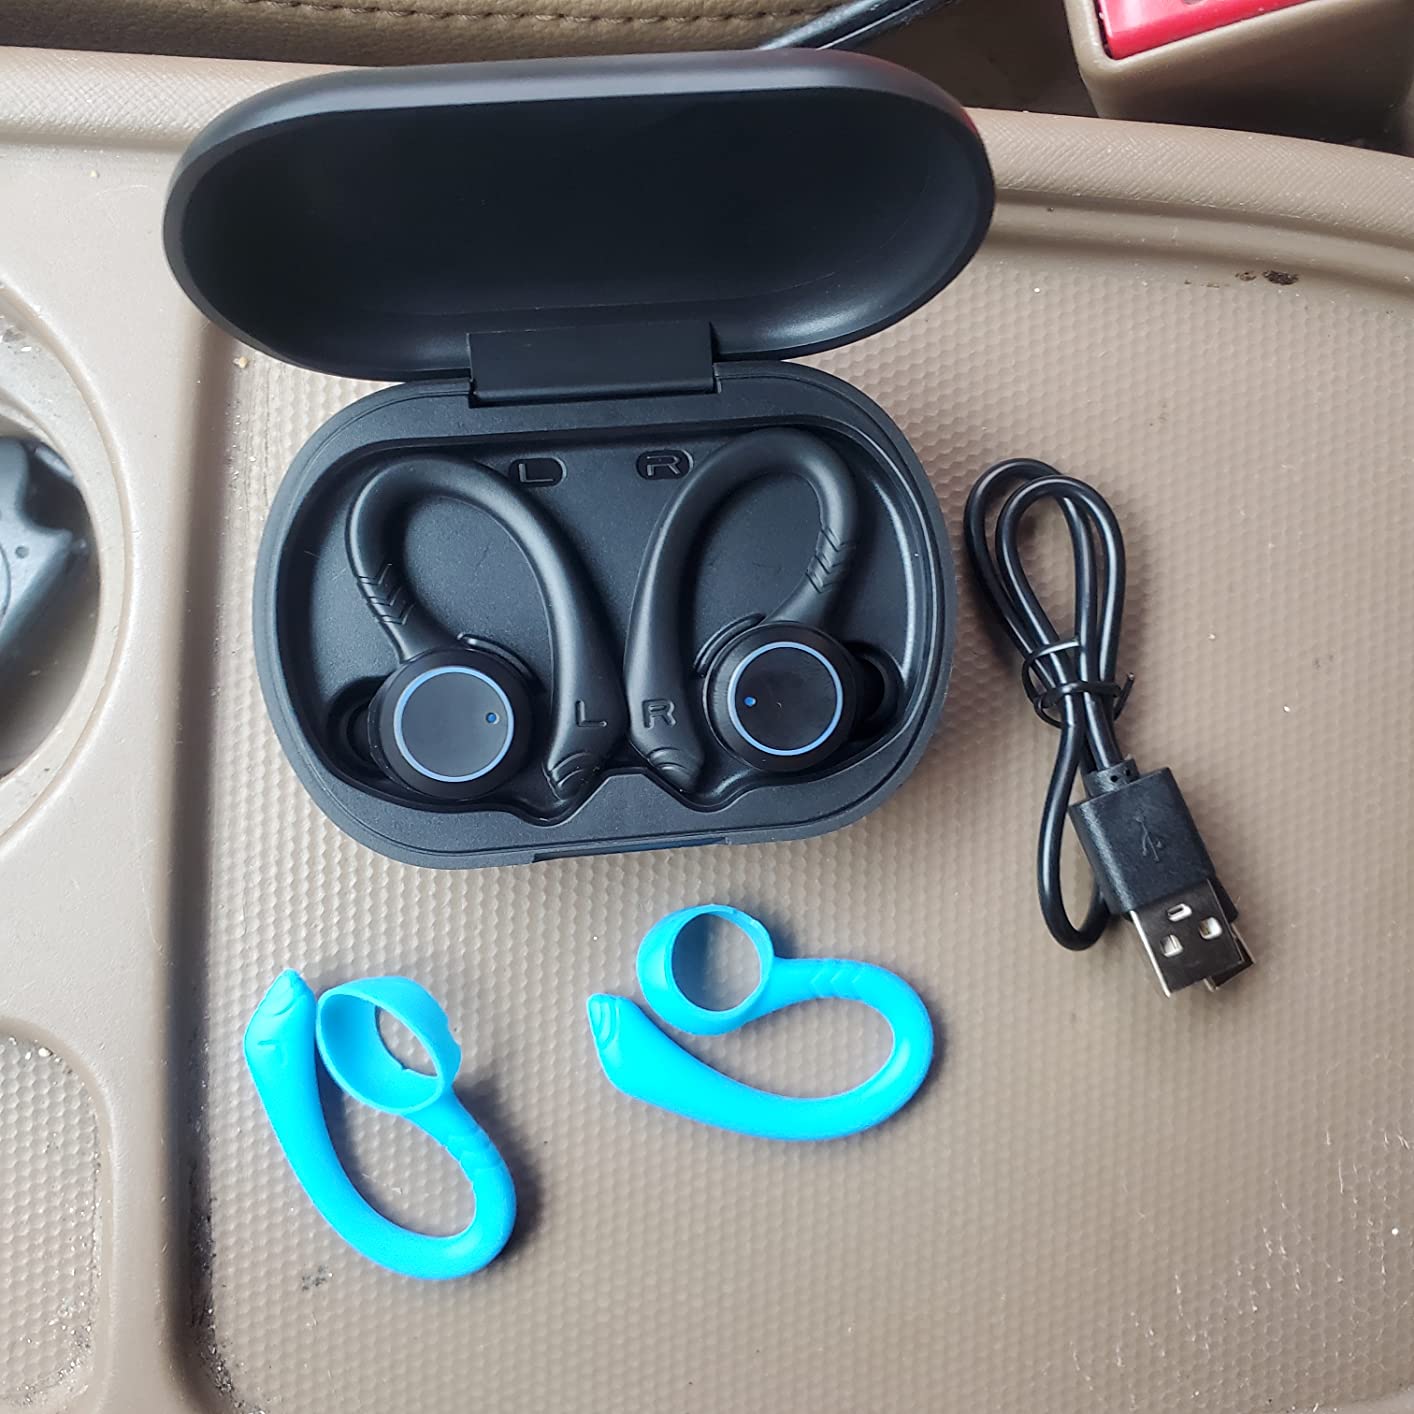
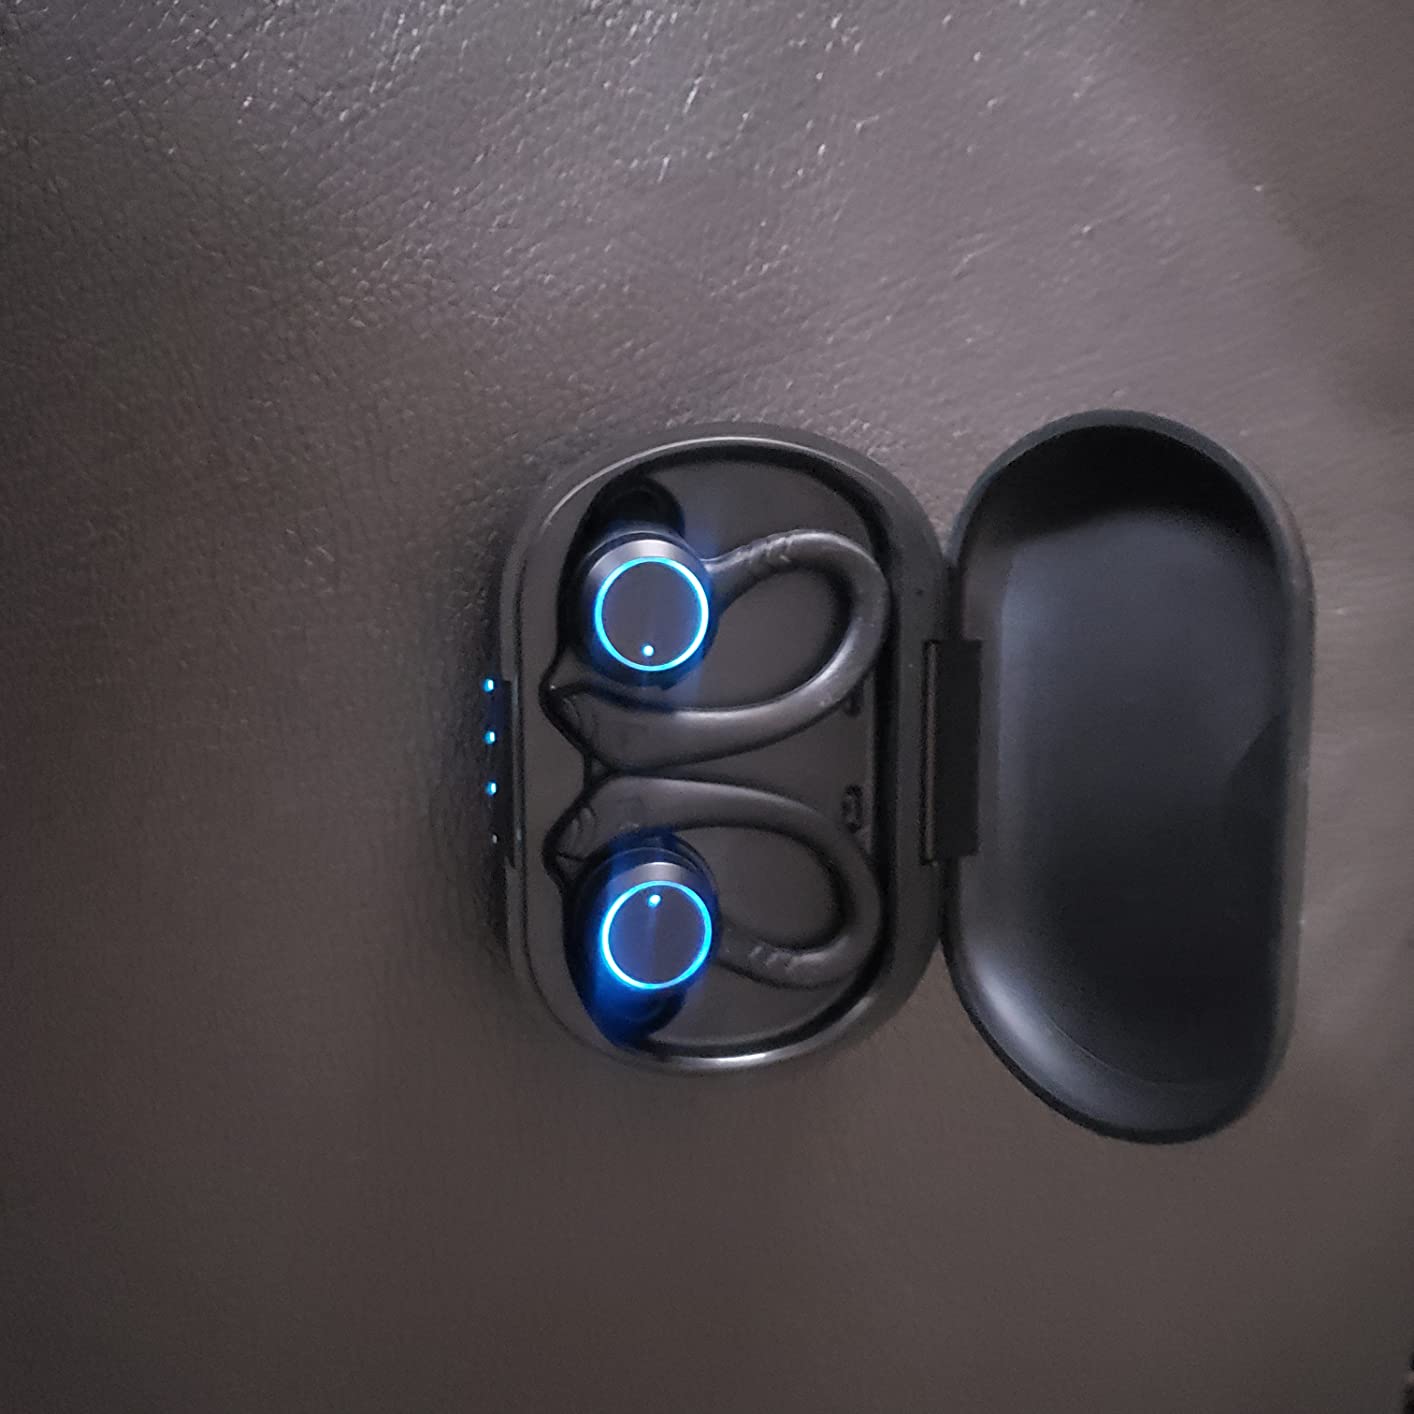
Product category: earbuds
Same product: yes